Fred Berry

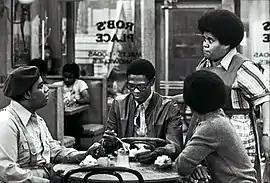

Fred Rerun Berry (born Fred Allen Berry; March 19, 1951 – October 21, 2003) was an American actor and street dancer. He was best known for his role as Freddie "Rerun" Stubbs on the 1970s television show "What's Happening!!" and its sequel series "What's Happening Now!!"